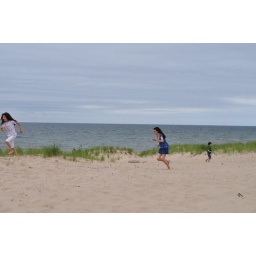
Kids running in sand